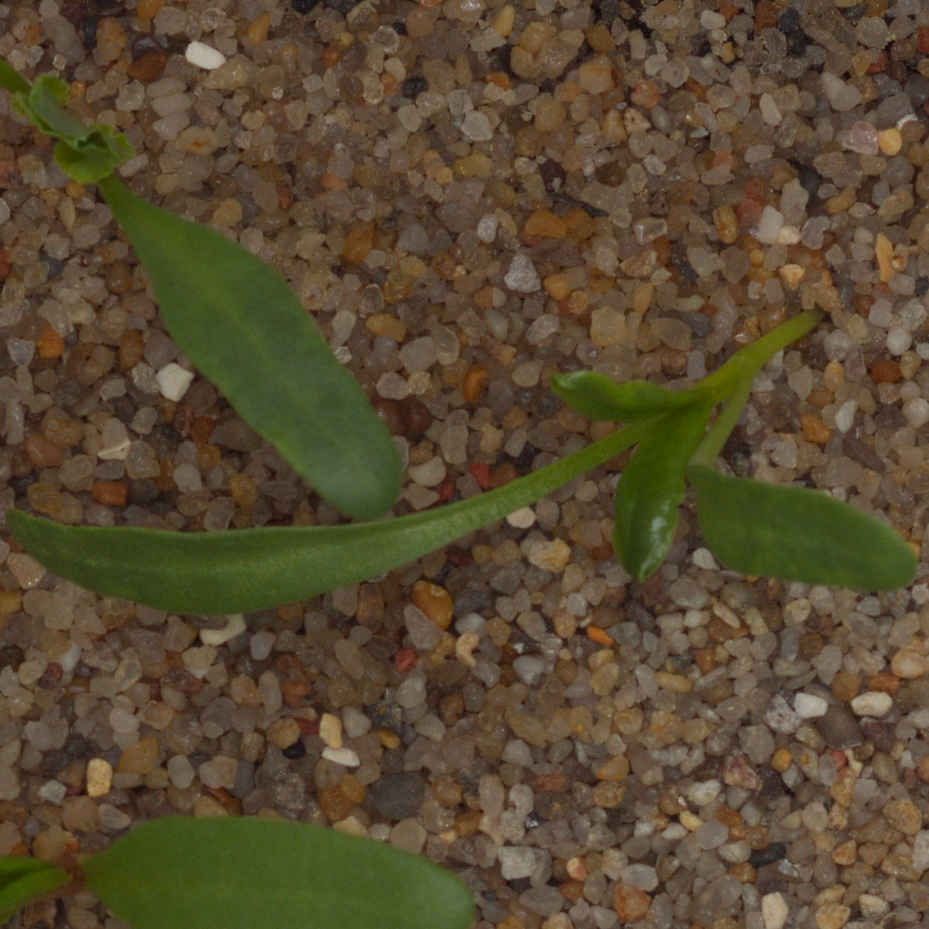
Label: sugar_beet